1st Florida Cavalry Regiment (Confederate)

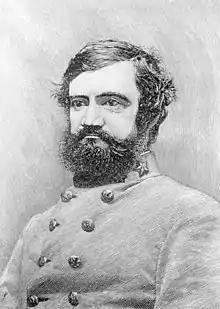
Lt. Col. William T. Stockton of the 1st Florida Cavalry

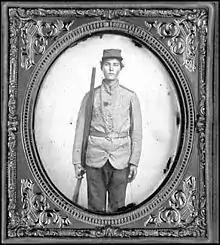
Private Walter Miles Parker of the 1st Florida Cavalry

The 1st Florida Cavalry Regiment was a Confederate army unit during the U.S. Civil War, originally organized in July 1861 at Tallahassee. Members of the regiment came primarily from Alachua, Clay, Columbia, Duval, Leon, Levy, Nassau and Suwannee counties. It left for the western theater in 1862.